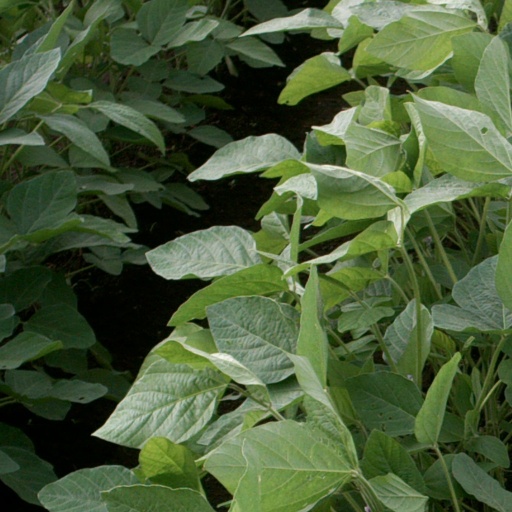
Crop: soybean